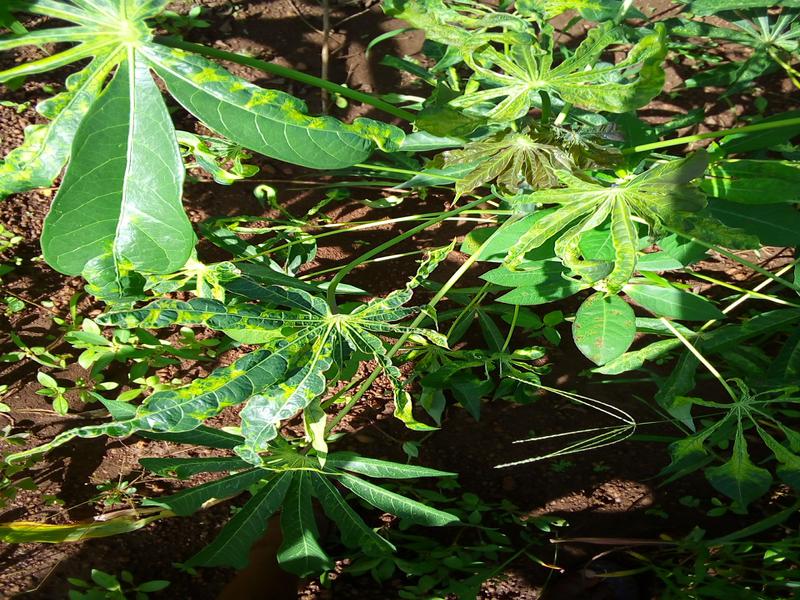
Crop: cassava
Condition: mosaic_disease